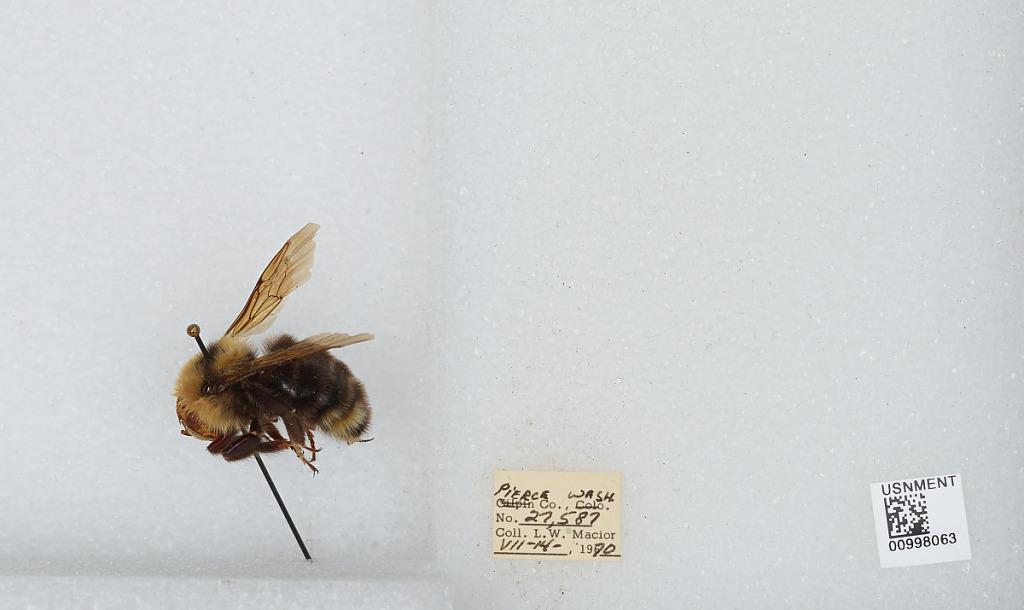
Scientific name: Bombus (Psithyrus) insularis (Smith)
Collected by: L. Macior
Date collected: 1970-7-14
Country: United States
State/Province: Washington
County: Pierce
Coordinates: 47.05, -122.12